Tunnels in popular culture

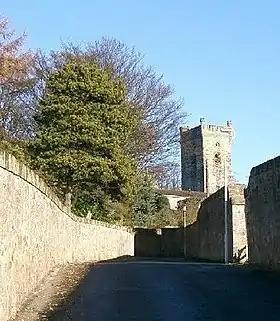
Culross Abbey in Fife

Blackness Castle in Lothian is said to have a tunnel linking it with the House of Binns, about three kilometres distant. A tunnel is said to run from Stanecastle near Irvine to Eglinton Castle and another from Stanecastle to Seagate Castle in Irvine, complete with a mythical piper. Monkredding was a property of Kilwinning Abbey and a tunnel is said to link the two properties. Another tunnel is said to run from Stanecastle to Dundonald. A subterranean passage was found by workmen at Stanecastle in the 19th century.